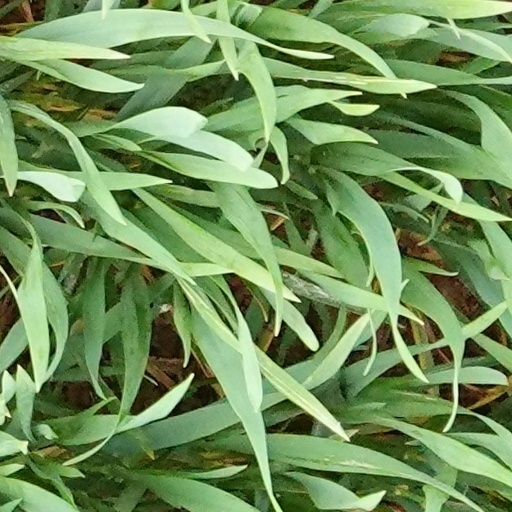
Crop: wheat